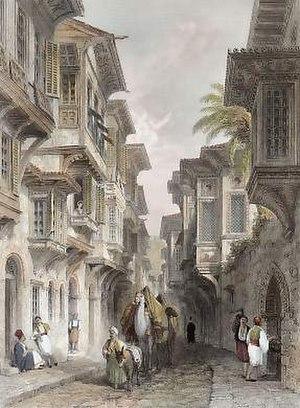
L'eyalet ou pachalik d'Aydın est une province de l'Empire ottoman située en Anatolie, sur la mer Égée, créée en 1827 par division de l'ancien eyalet d'Anatolie. Sa capitale était, selon les époques, Aydın ou Izmir. La réforme administrative de 1864, qui transforme les eyalets en vilayets, en fait le vilayet d'Aydın.